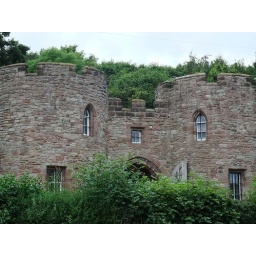
I think this is a lot later than the castle but looks nice set in the tree line